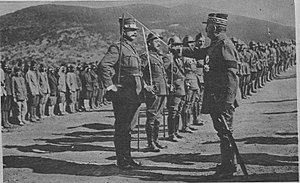
N° 250 15 Franchet d'Espérey passe en revue la 5 armée greque en Macédoine en 1918.